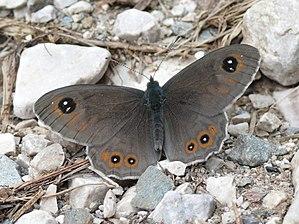
Le Némusien, ou Ariane, est une espèce de lépidoptères appartenant à la famille des Nymphalidae, à la sous-famille des Satyrinae et au genre Lasiommata.